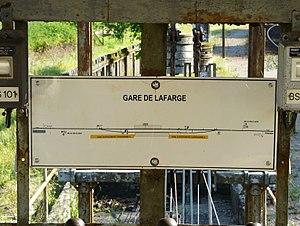
Le schéma des voies au poste d'aiguillage manuel, gare de Lafarge, Saint-Hilaire-les Places, Haute-Vienne, France.
La gare de Lafarge est une gare ferroviaire française de la ligne de Limoges-Bénédictins à Périgueux, située sur le territoire commune de Saint-Hilaire-les-Places, dans le département de Haute-Vienne, en région Nouvelle-Aquitaine.